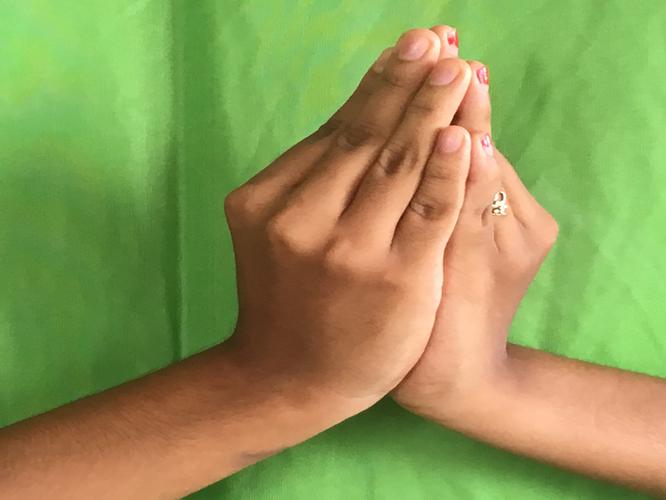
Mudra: Kapotham
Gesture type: double_hand